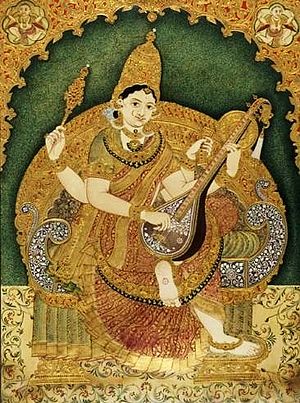
Malerkunst i Indien / Vægmaleri / Mysore skolen fra Karnataka, fra det 14. århundrede
Malerkunst i Indien, der først og fremmest er inspireret af religioner og styret af præcise tekster, giver praktisk taget kun lidt plads til kreativitet. Kunstens væsentlige formål er at fremme adgang til det guddommelige. Viden om de unikke kvaliteter i indisk kunst skabes gennem forståelsen af filosofisk tænkning, den rige kulturelle, sociale og religiøse historie samt gennem det politiske perspektiv af kunstværkerne.